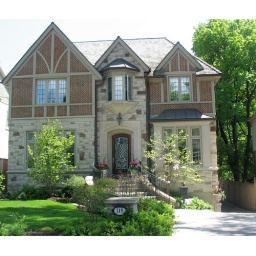
Door surround / arch and bay window above front door are custom shaped Indiana Limestone.